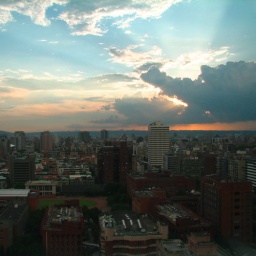
View from the 19th floor of the building where I work in Taipei